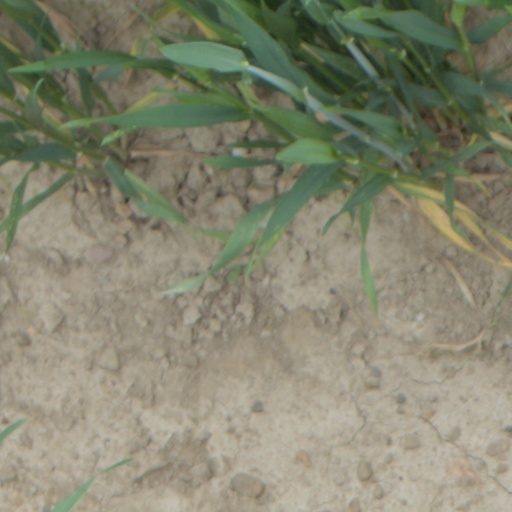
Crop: wheat